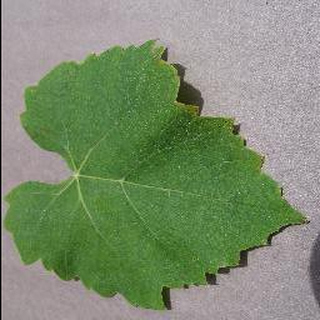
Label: healthy_grape